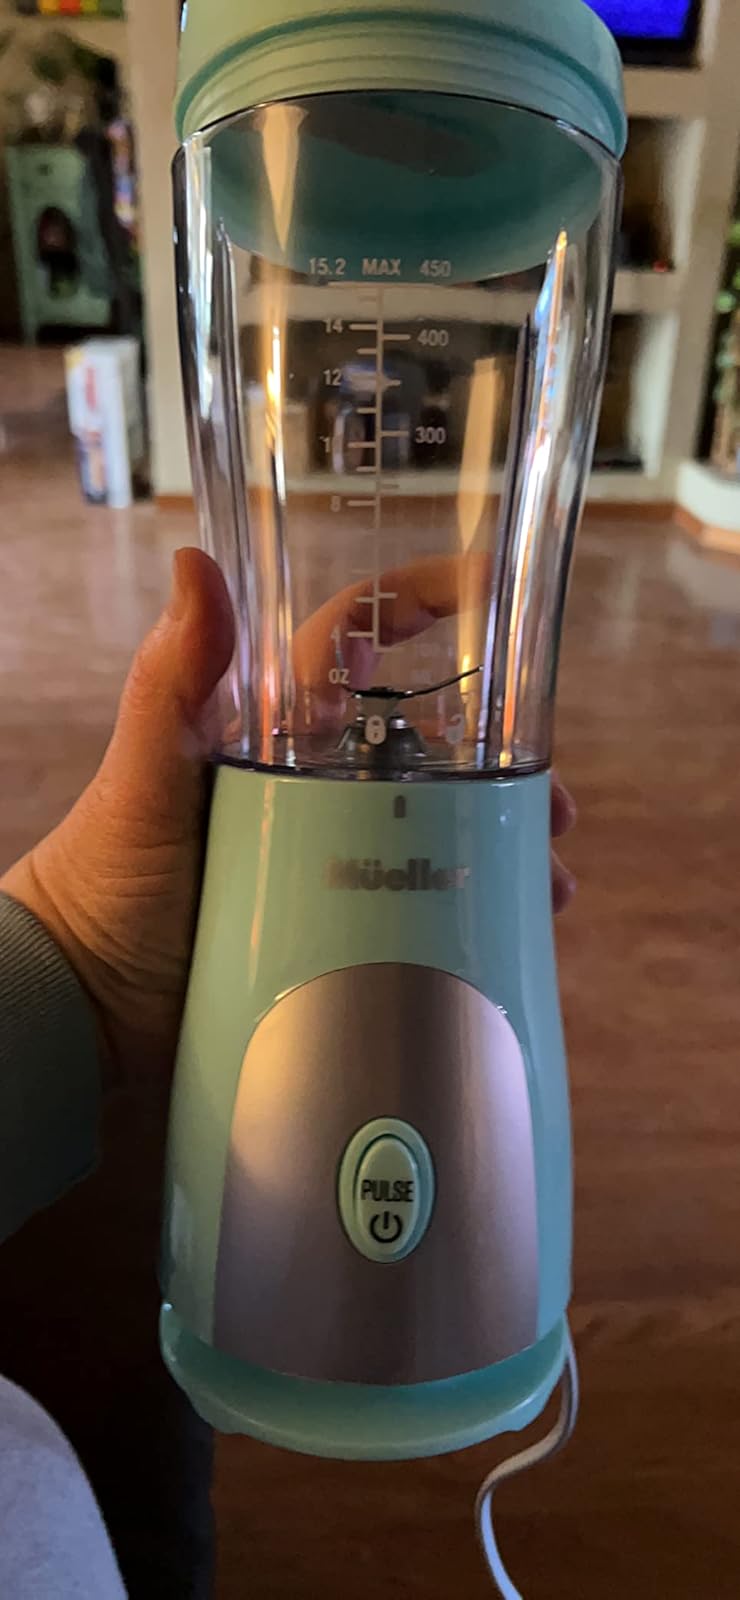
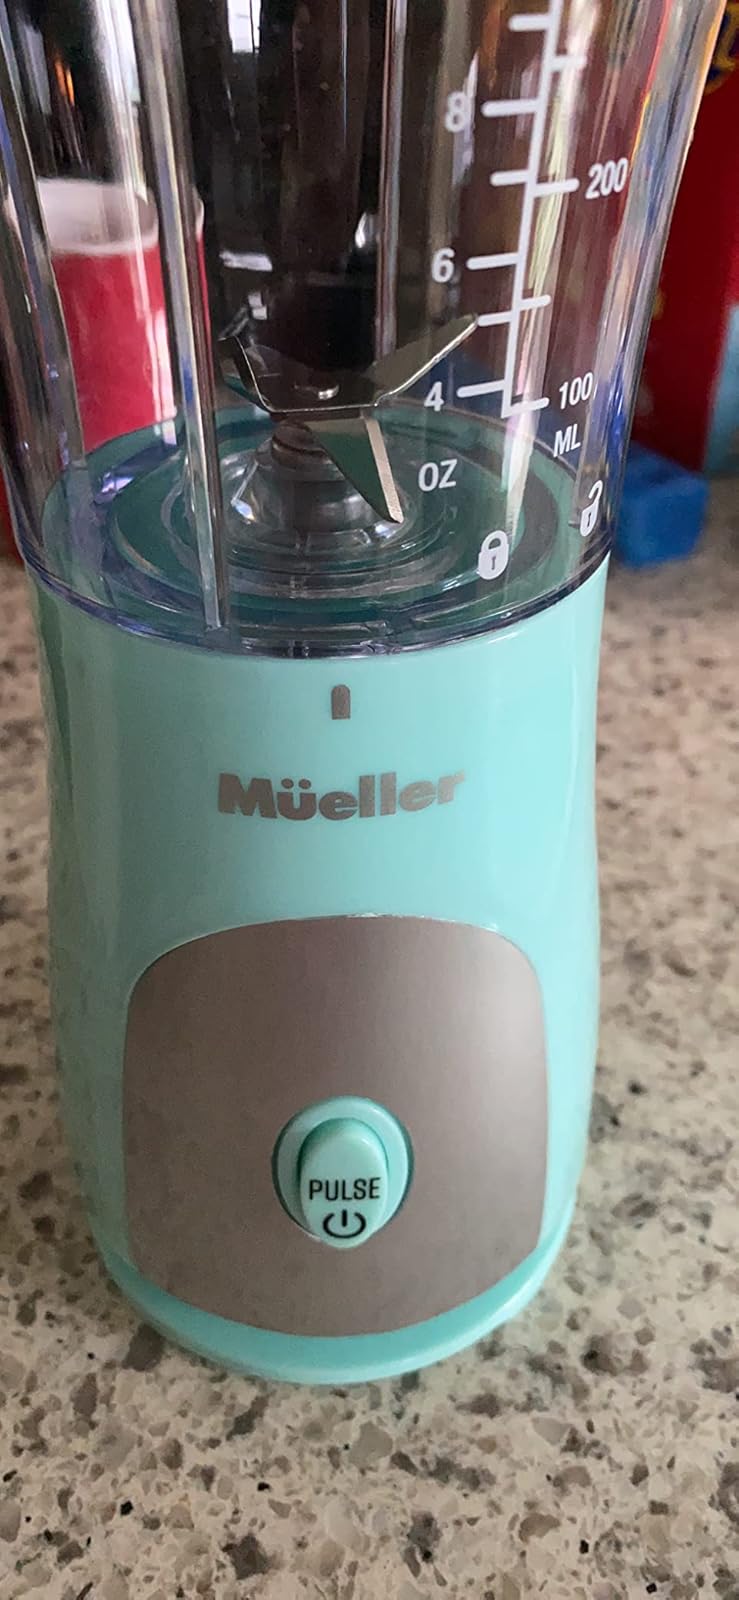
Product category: items_blender
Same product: yes